Common green magpie

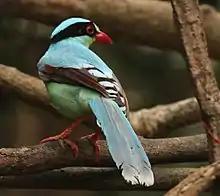
In bluish plumage due to lack of lutein, Kaeng Krachan National Park, Thailand

The common green magpie was described by the French polymath Georges-Louis Leclerc, Comte de Buffon in 1775 in his "Histoire Naturelle des Oiseaux". The bird was also illustrated in a hand-coloured plate engraved by François-Nicolas Martinet in the "Planches Enluminées D'Histoire Naturelle" which was produced under the supervision of Edme-Louis Daubenton to accompany Buffon's text. Neither the plate caption nor Buffon's description included a scientific name but in 1783 the Dutch naturalist Pieter Boddaert coined the binomial name "Coracias chinensis" in his catalogue of the "Planches Enluminées". Buffon believed that his specimen had come from China but the species only occurs in the extreme south of the country. The type locality was redesignated in 1952 by the German ornithologist Erwin Stresemann as Mergui, Tanintharyi Region, Myanmar.